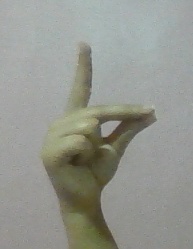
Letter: ta